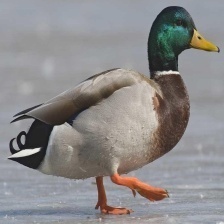
Species: MALLARD DUCK
Scientific name: ANAS PLATYRHYNCHOS
ImageNet parent category: drake